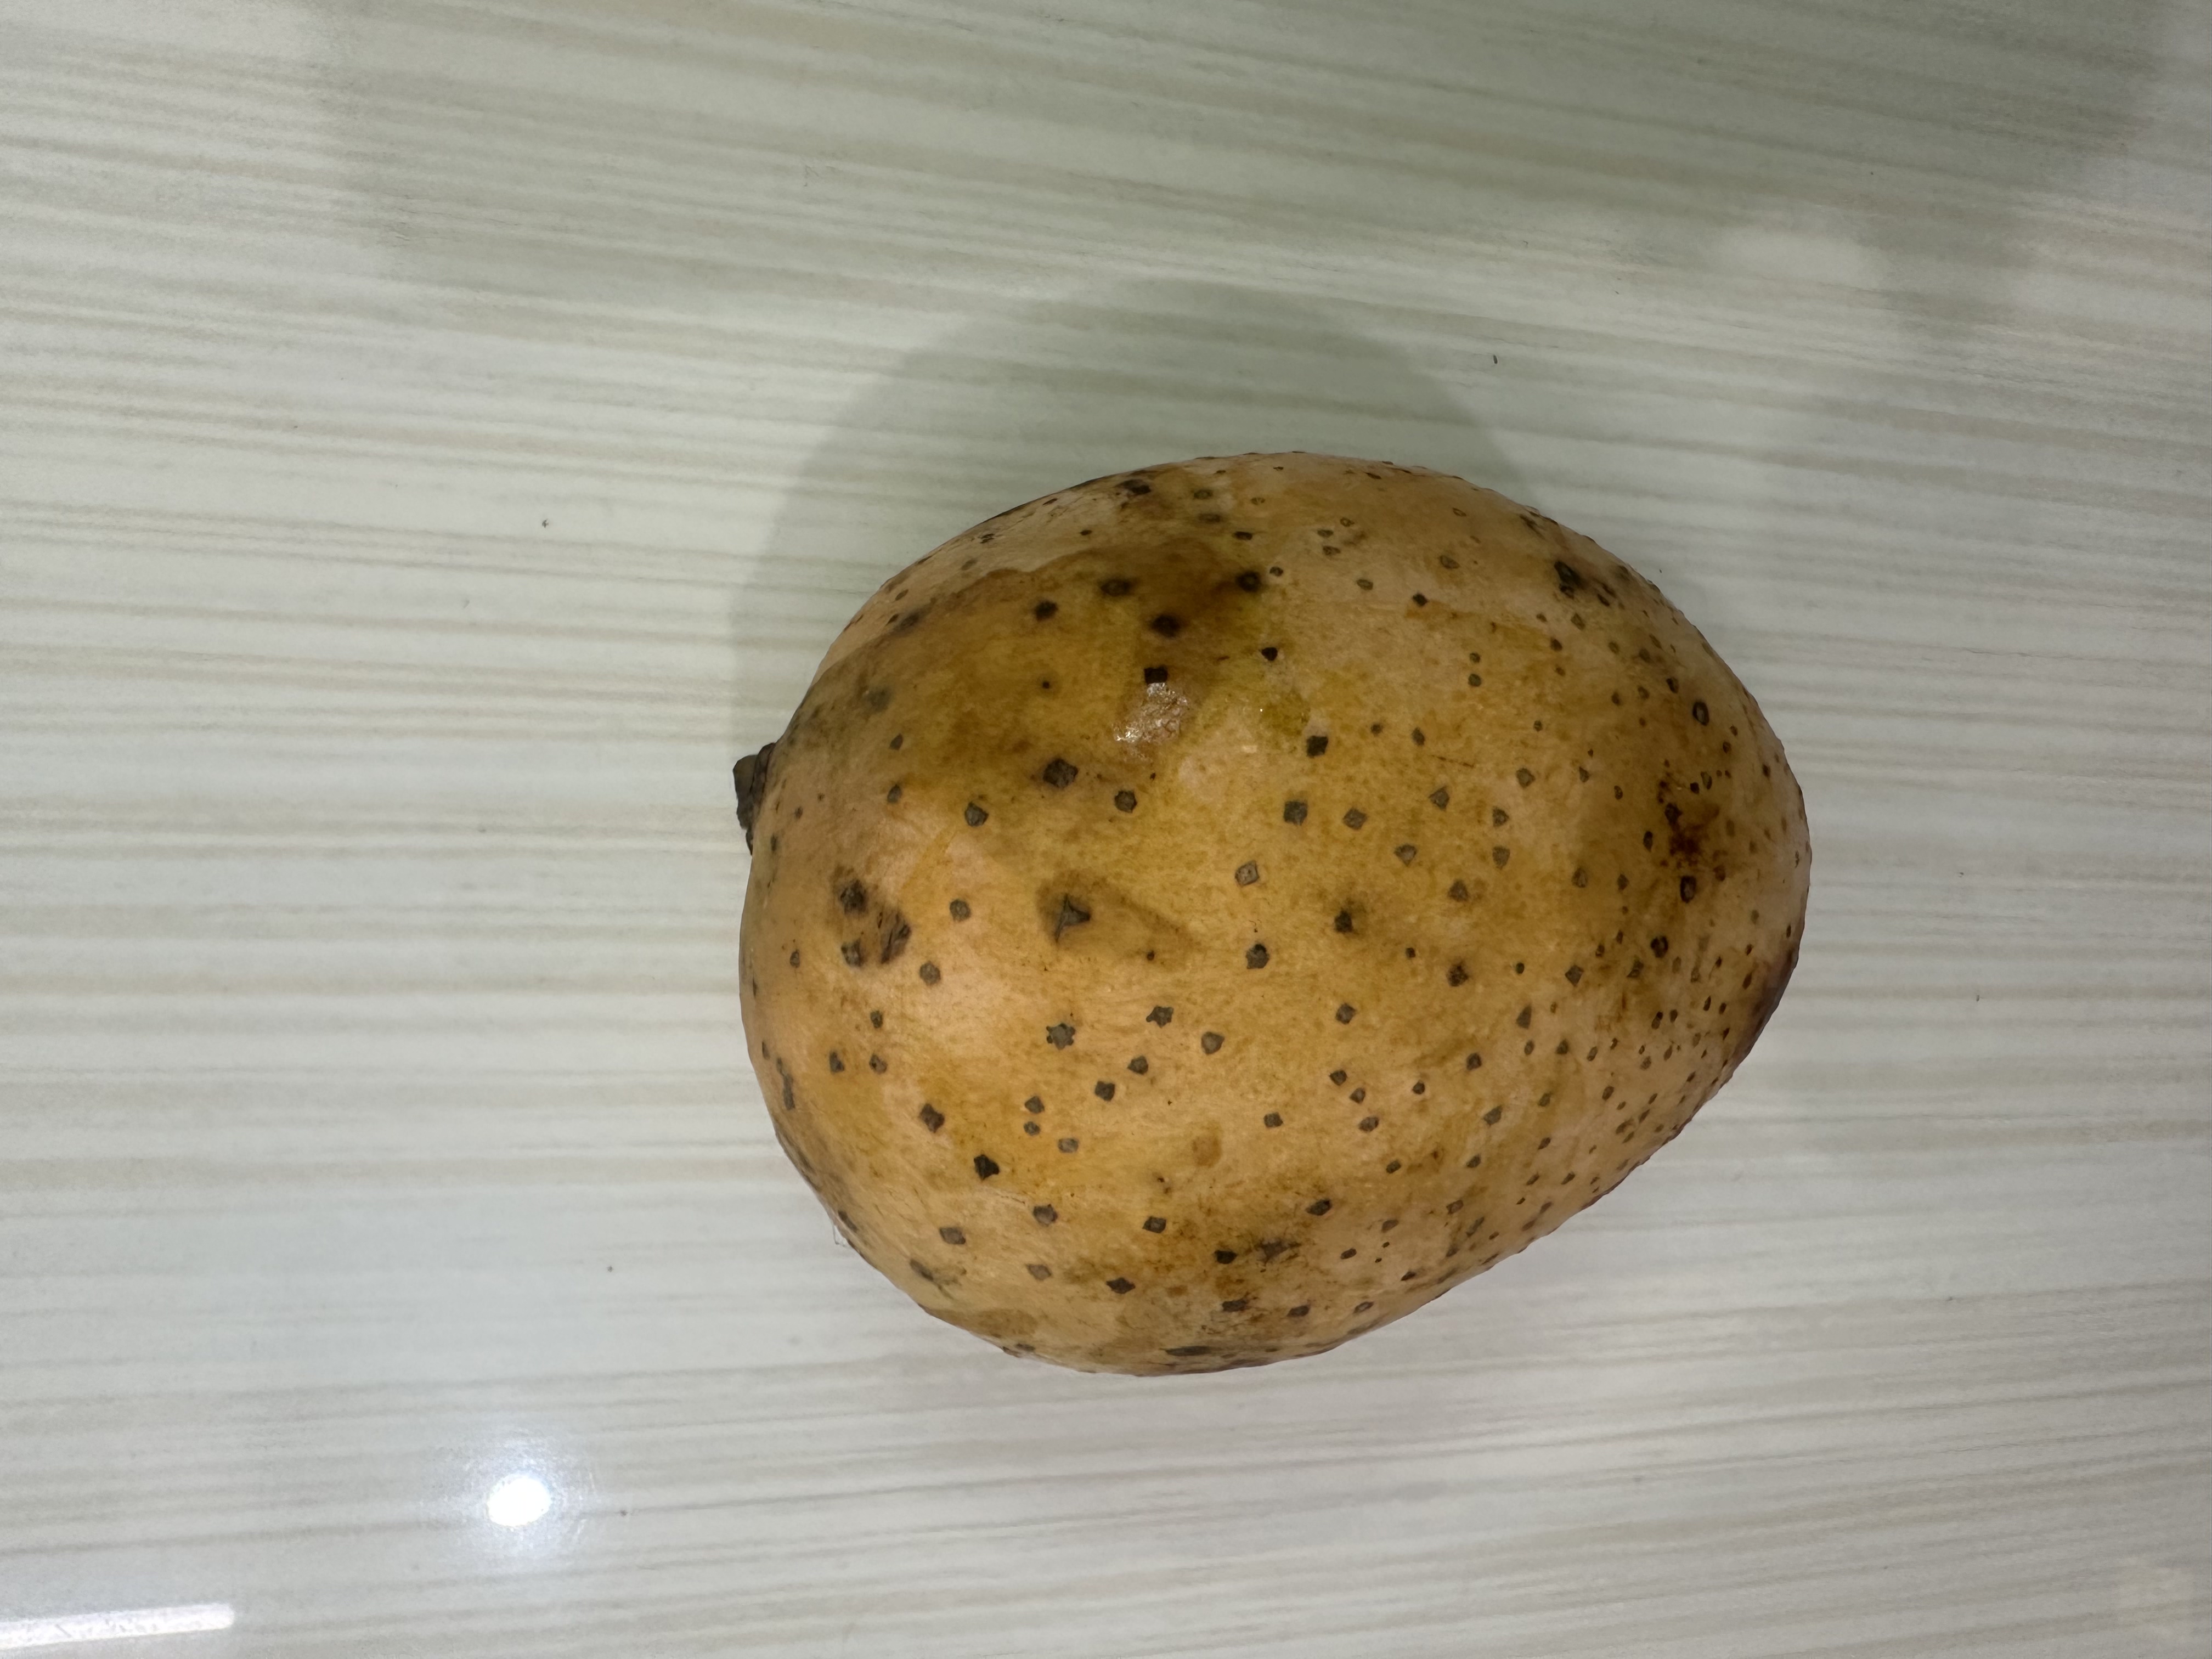
Mango variety: Langra